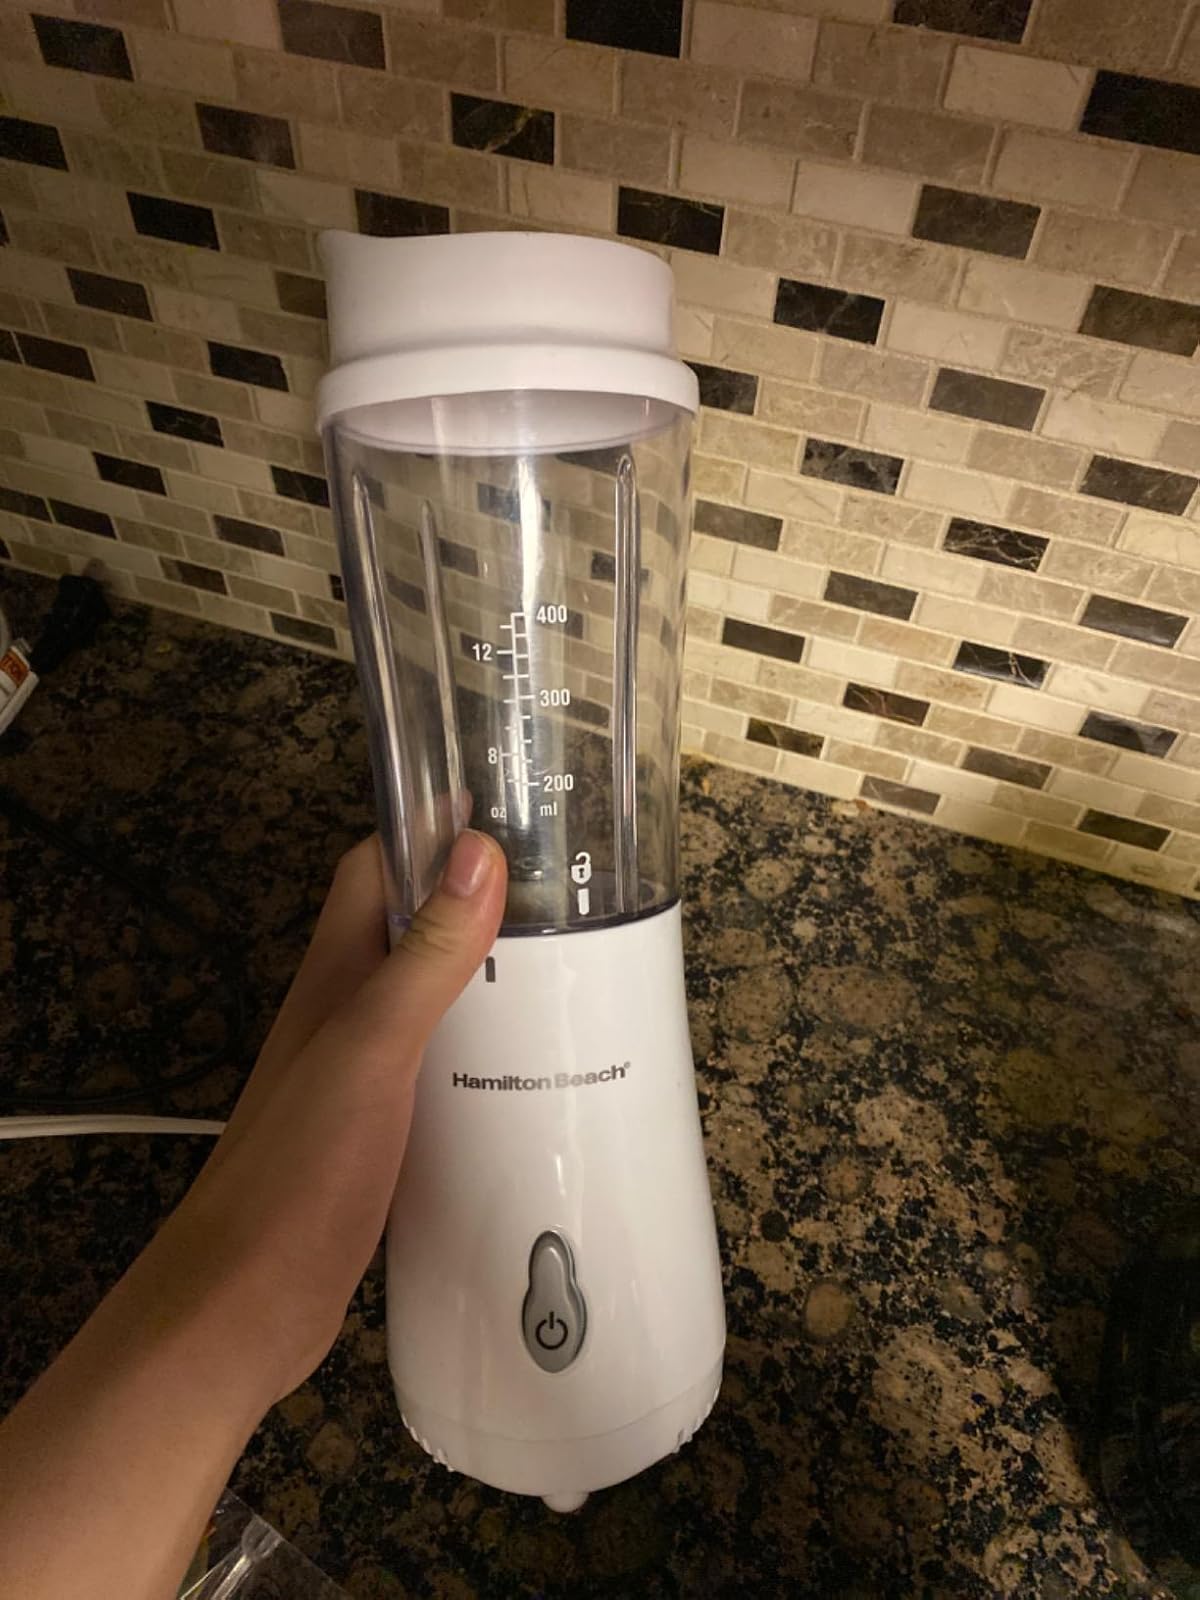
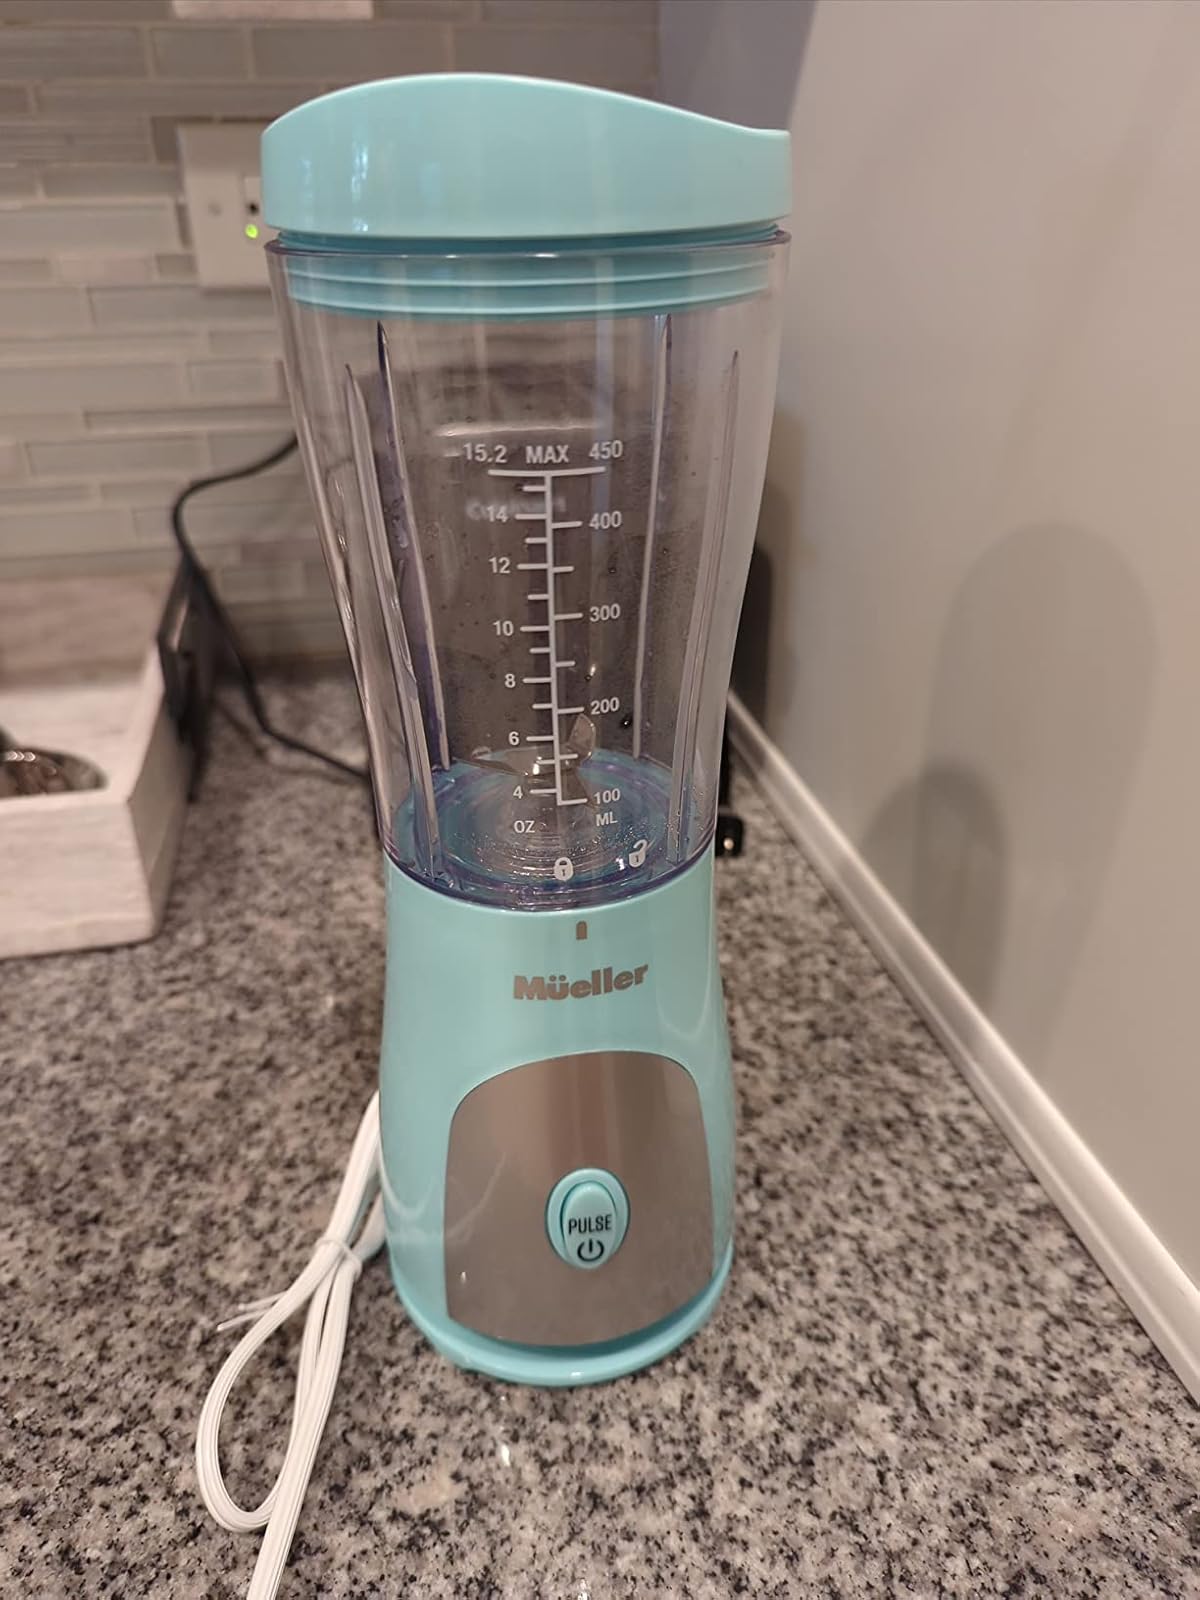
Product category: items_blender
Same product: no